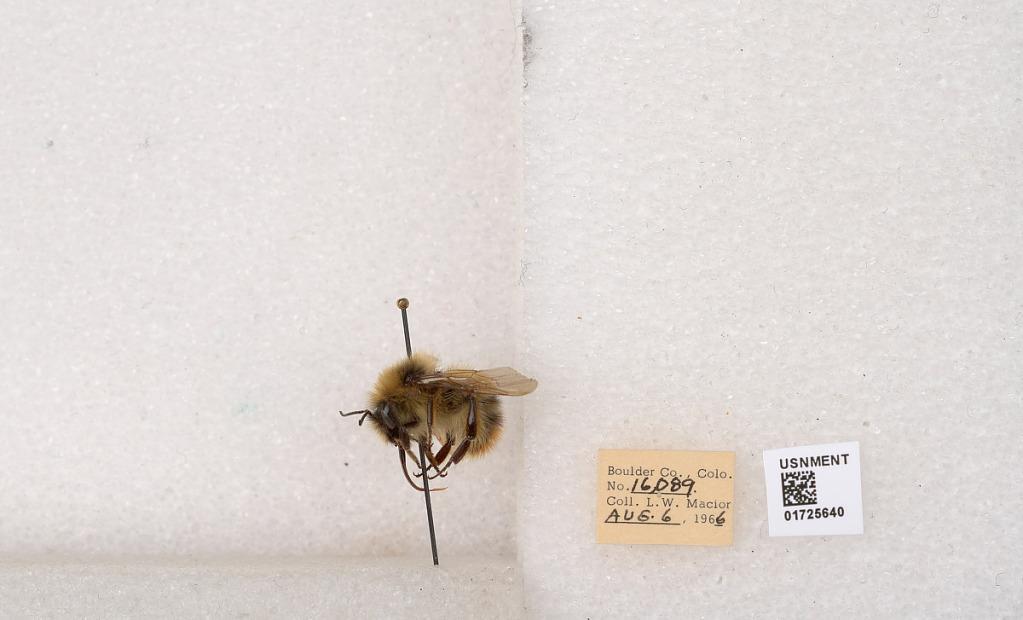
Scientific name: Bombus kirbyellus
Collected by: L. Macior
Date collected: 1966-8-6
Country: United States
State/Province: Colorado
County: Boulder
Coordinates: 40.0925, -105.358